Messina Palace

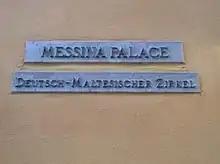
Plaque of the palace and the German-Maltese Circle

When Count Rosario Messina died in 1875 it fell into ownership of Count Dr Giovanni Messina, who would later become President of the Malta Chamber of Commerce from 1894–1911 and his brother Francesco, also a lawyer who ran a family bank at 141A, St. Christopher Street. In 1911, Messina Palace was bequeathed to Giovanni's daughter Maria and to his nieces. When Countess Lucia Messina, wife of Francesco and who benefited from the usufruct on the Palace, left the premises in 1939 during the outbreak of World War II it was requisitioned and used by the Maltese government as a school and then for many years as an Educational ministry building. In 1975, the Palace was leased to the German-Maltese Circle and was purchased by them, with financial aid from the Federal Republic of Germany in 1989. They have retained the Messina Palace their headquarters to this day.